Premiership of David Cameron

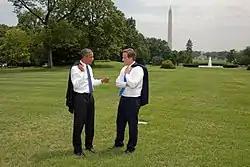
Cameron meets with U.S. president Barack Obama on the South Lawn of the White House, 20 July 2010.

On 7 May 2015, Cameron was re-elected UK prime minister with a majority in the Commons. The Conservative Party's decisive victory in the general election was a surprise, as most polls and commentators had suggested the outcome was too close to call and that the result would be a second hung parliament. Cameron said of his first term when returned as prime minister for a second term that he was "proud to lead the first coalition government in 70 years" and offered particular thanks to Clegg for his role in it. Forming the first Conservative majority government since 1992, David Cameron became the first prime minister to be re-elected immediately after a full term with a larger popular vote share since Lord Salisbury at the 1900 general election.